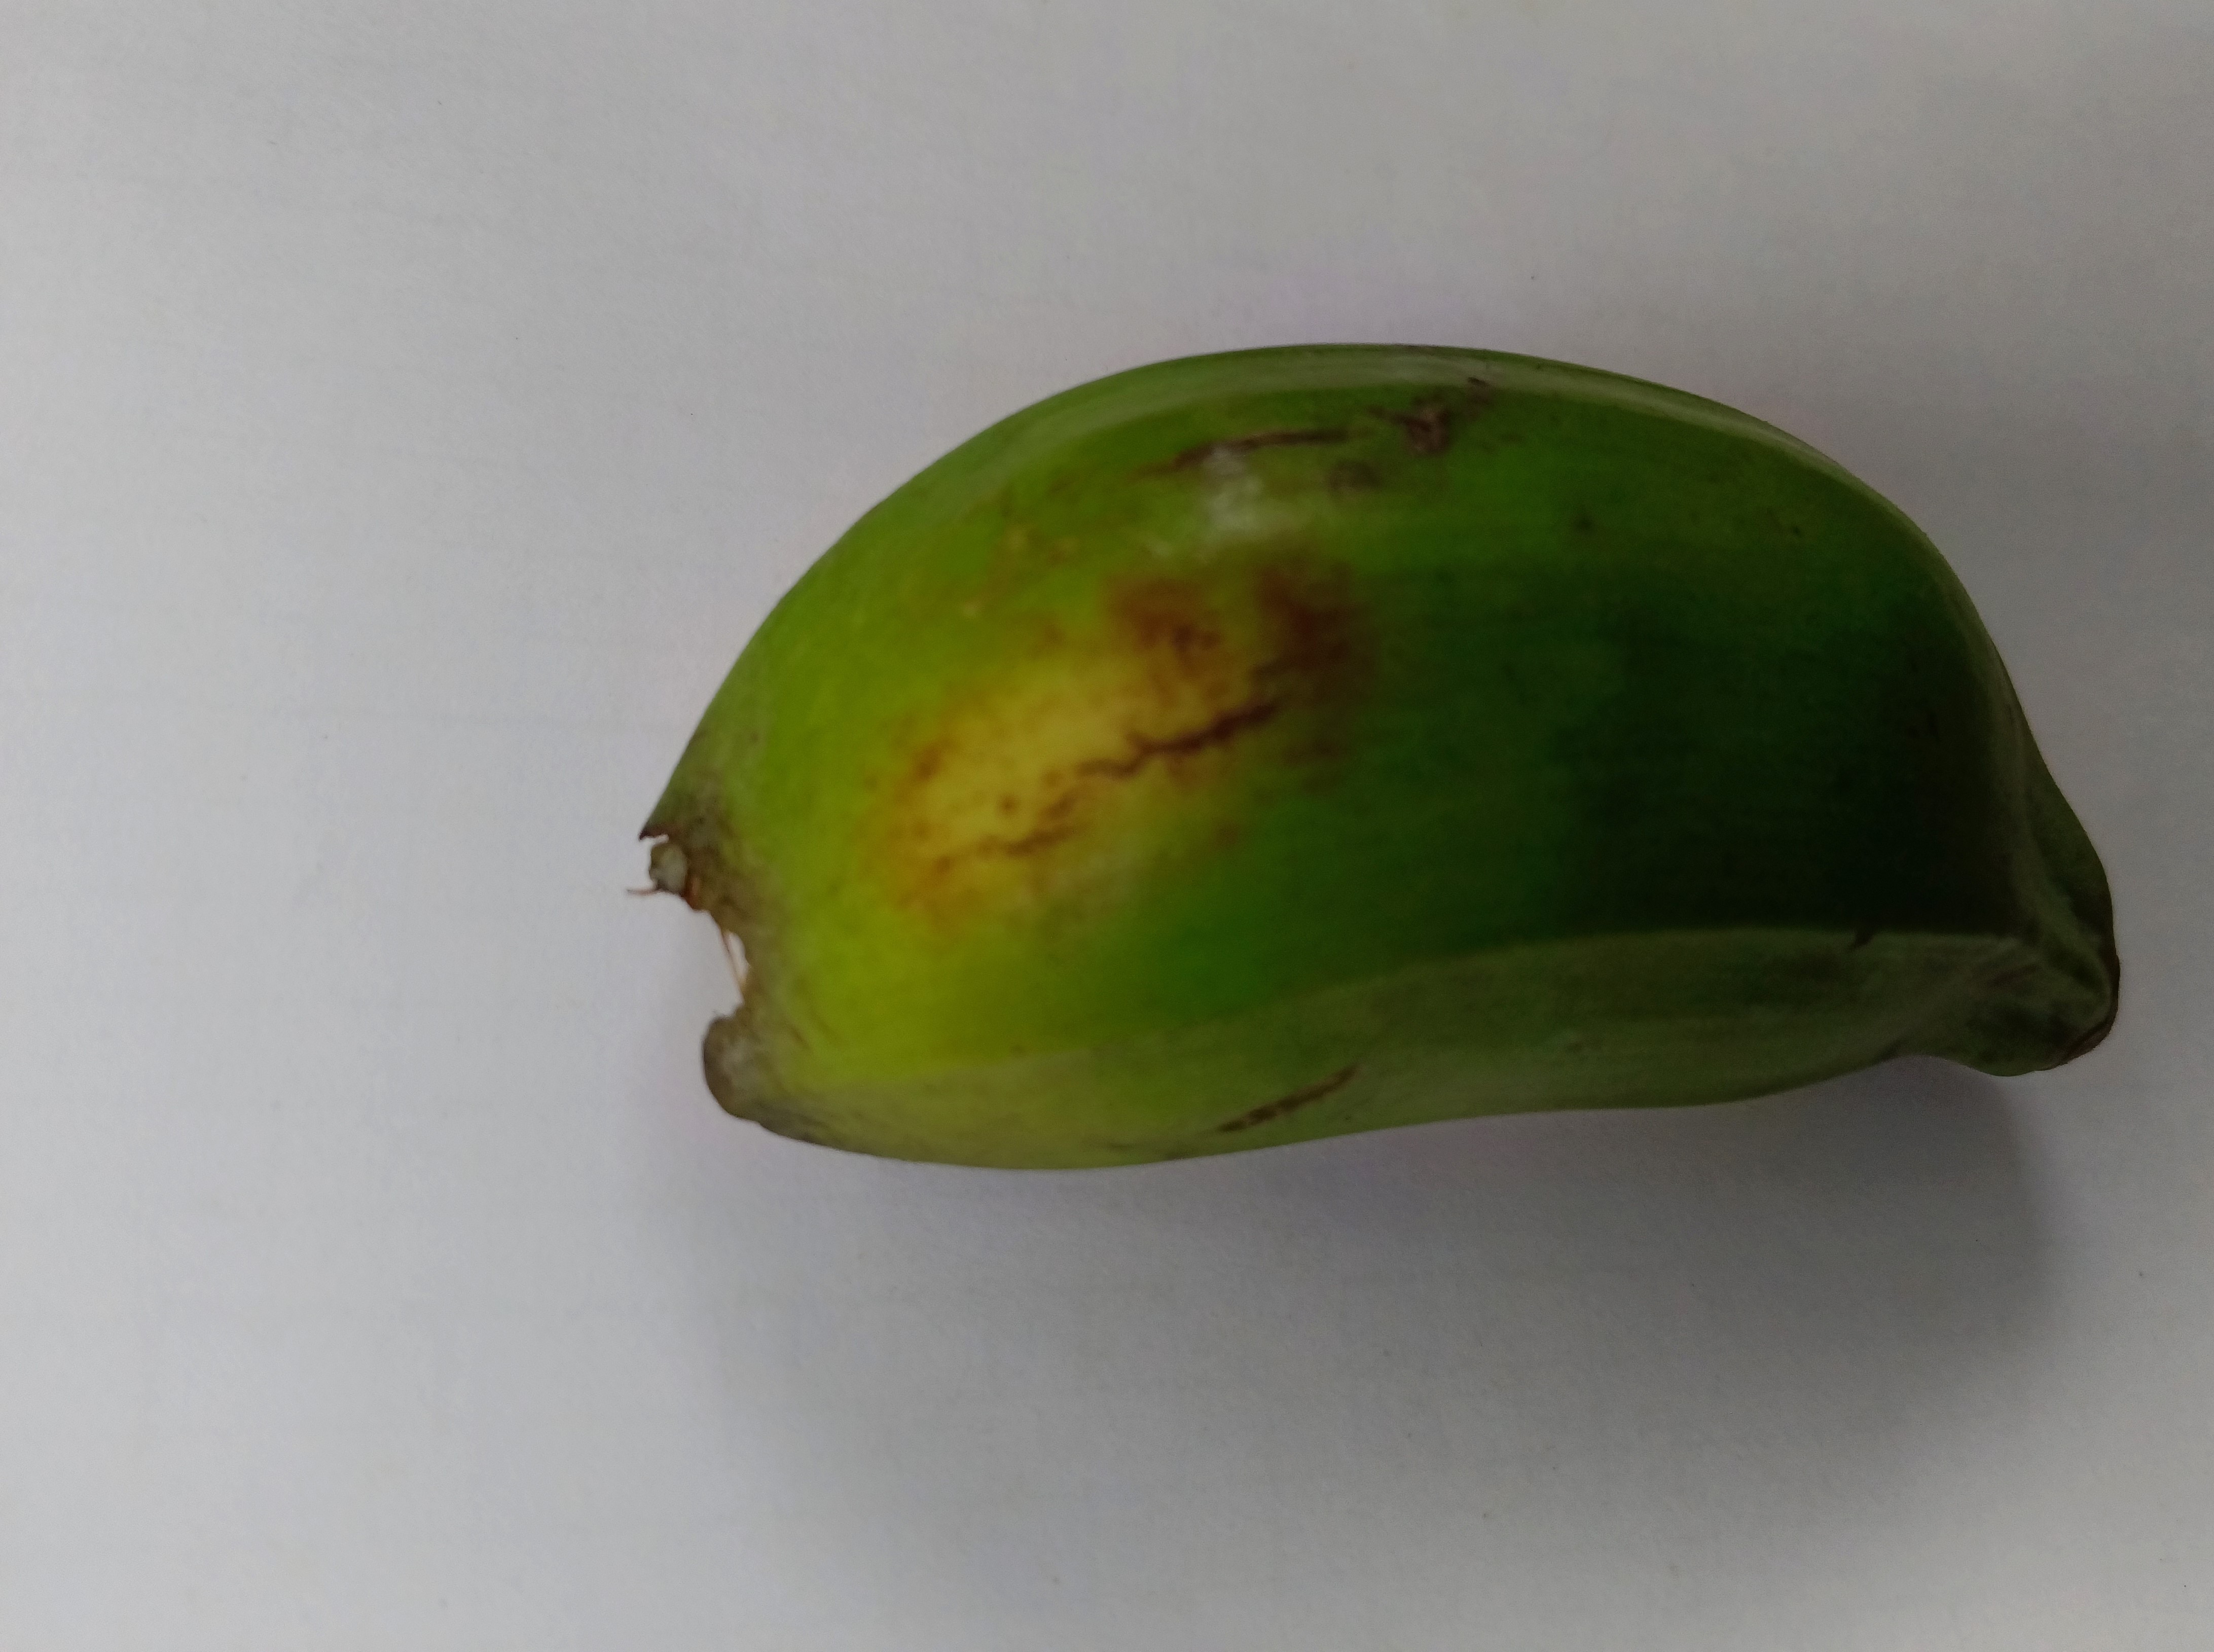
Banana variety: Bichi